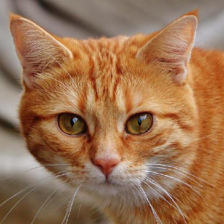
Label: animals